Peter T. Fay

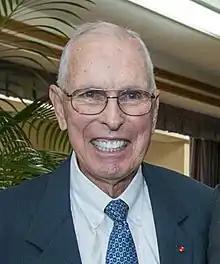

Peter Thorp Fay (January 18, 1929 – January 31, 2021) was a United States circuit judge of the United States Court of Appeals for the Eleventh Circuit. He was previously a United States district judge of the United States District Court for the Southern District of Florida. At the time of his death, he was one of 26 federal judges to have served for fifty years.